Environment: real
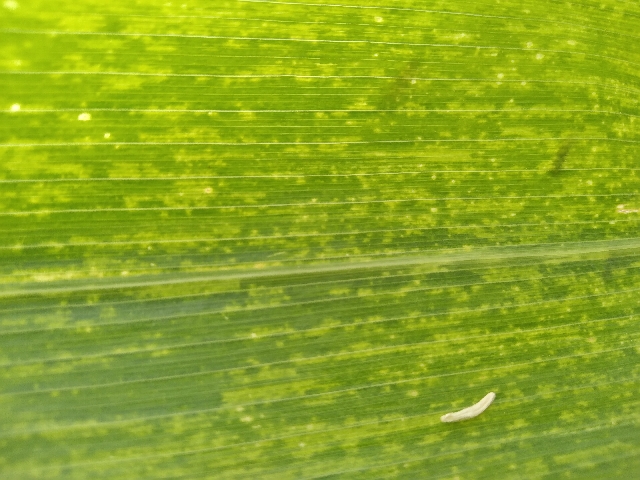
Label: lethal_necrosis